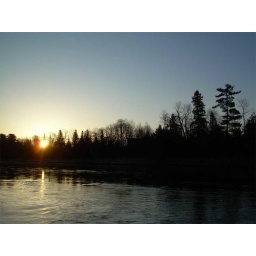
Sunrise reflects off water in the Mississippi river as the day dawns on a March morning.